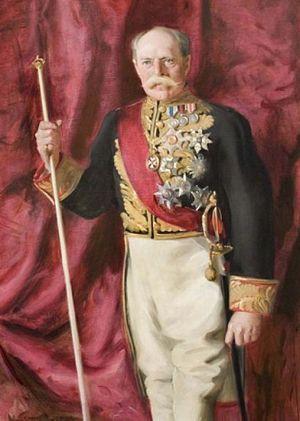
Edward Hyde Villiers, 5ᵉ comte de Clarendon, appelé Lord Hyde entre 1846 et 1870, est un homme politique libéral britannique unioniste de la famille Villiers. Il est Lord Chambellan entre 1900 et 1905.